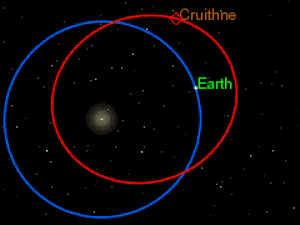
(3753) Cruithne / Navngivning
Chruithne og Jorden, der begge kredser om solen
(3753) Cruithne er en nærjords-asteroide af Atentypen. Den bliver sommetider kaldt for Jordens Anden Måne. Dette er dog ukorrekt, eftersom 3753 Cruithne ikke er en af Jordens naturlige satellitter. Men Cruithne har status af at være kvasisatellit til Jorden.